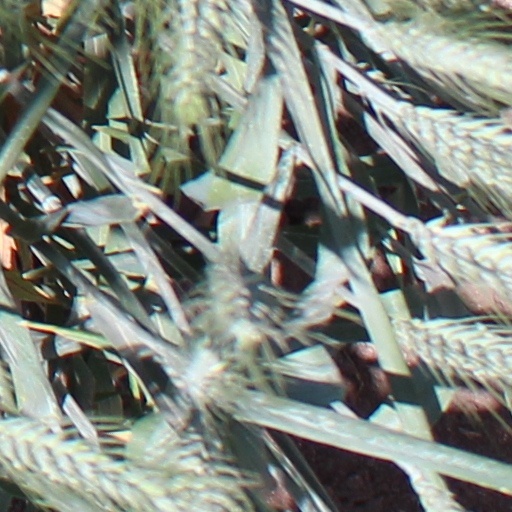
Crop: wheat